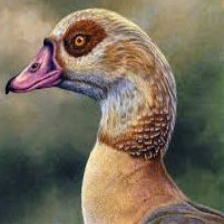
Species: EGYPTIAN GOOSE
Scientific name: ALOPOCHEN AEGYPTIACA
ImageNet parent category: goose